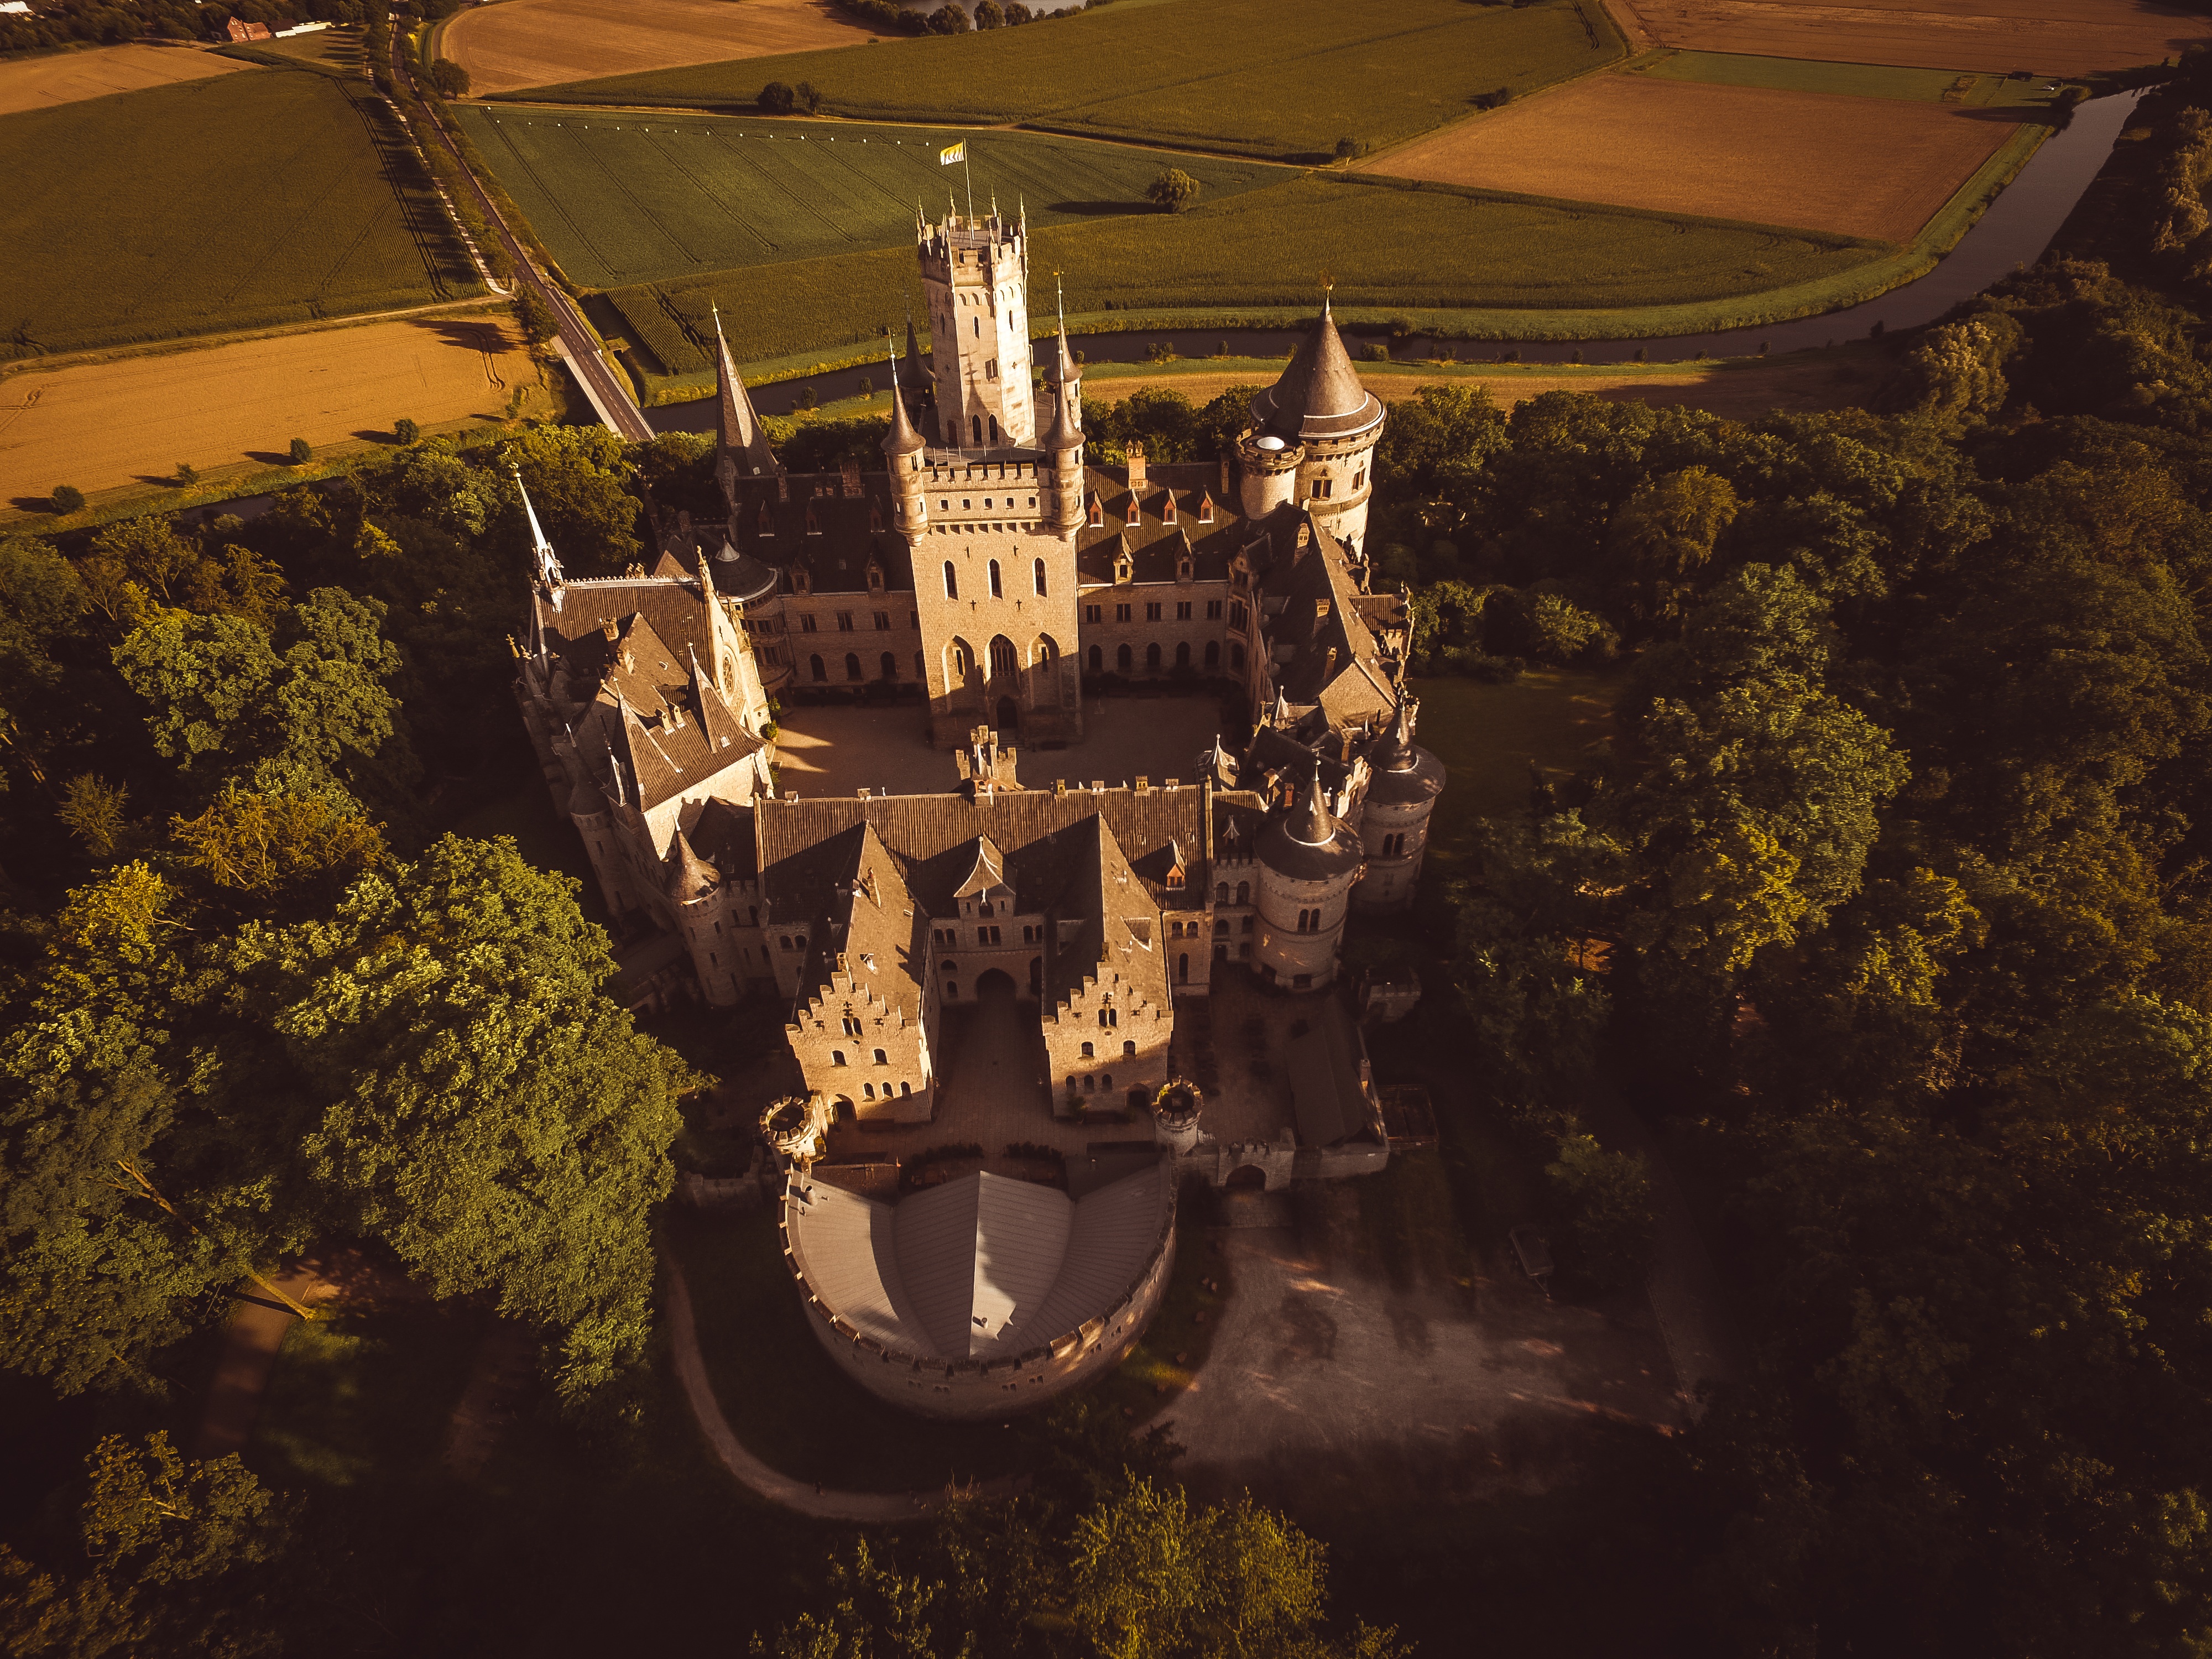
night, building, castle, drone, screenshot, mythology